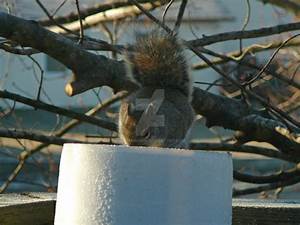
Label: scoiattolo